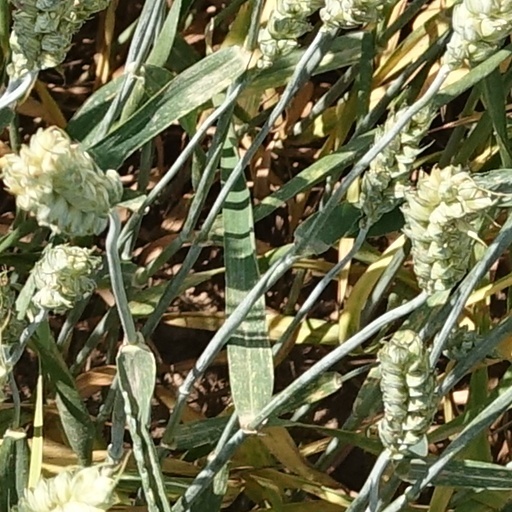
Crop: wheat